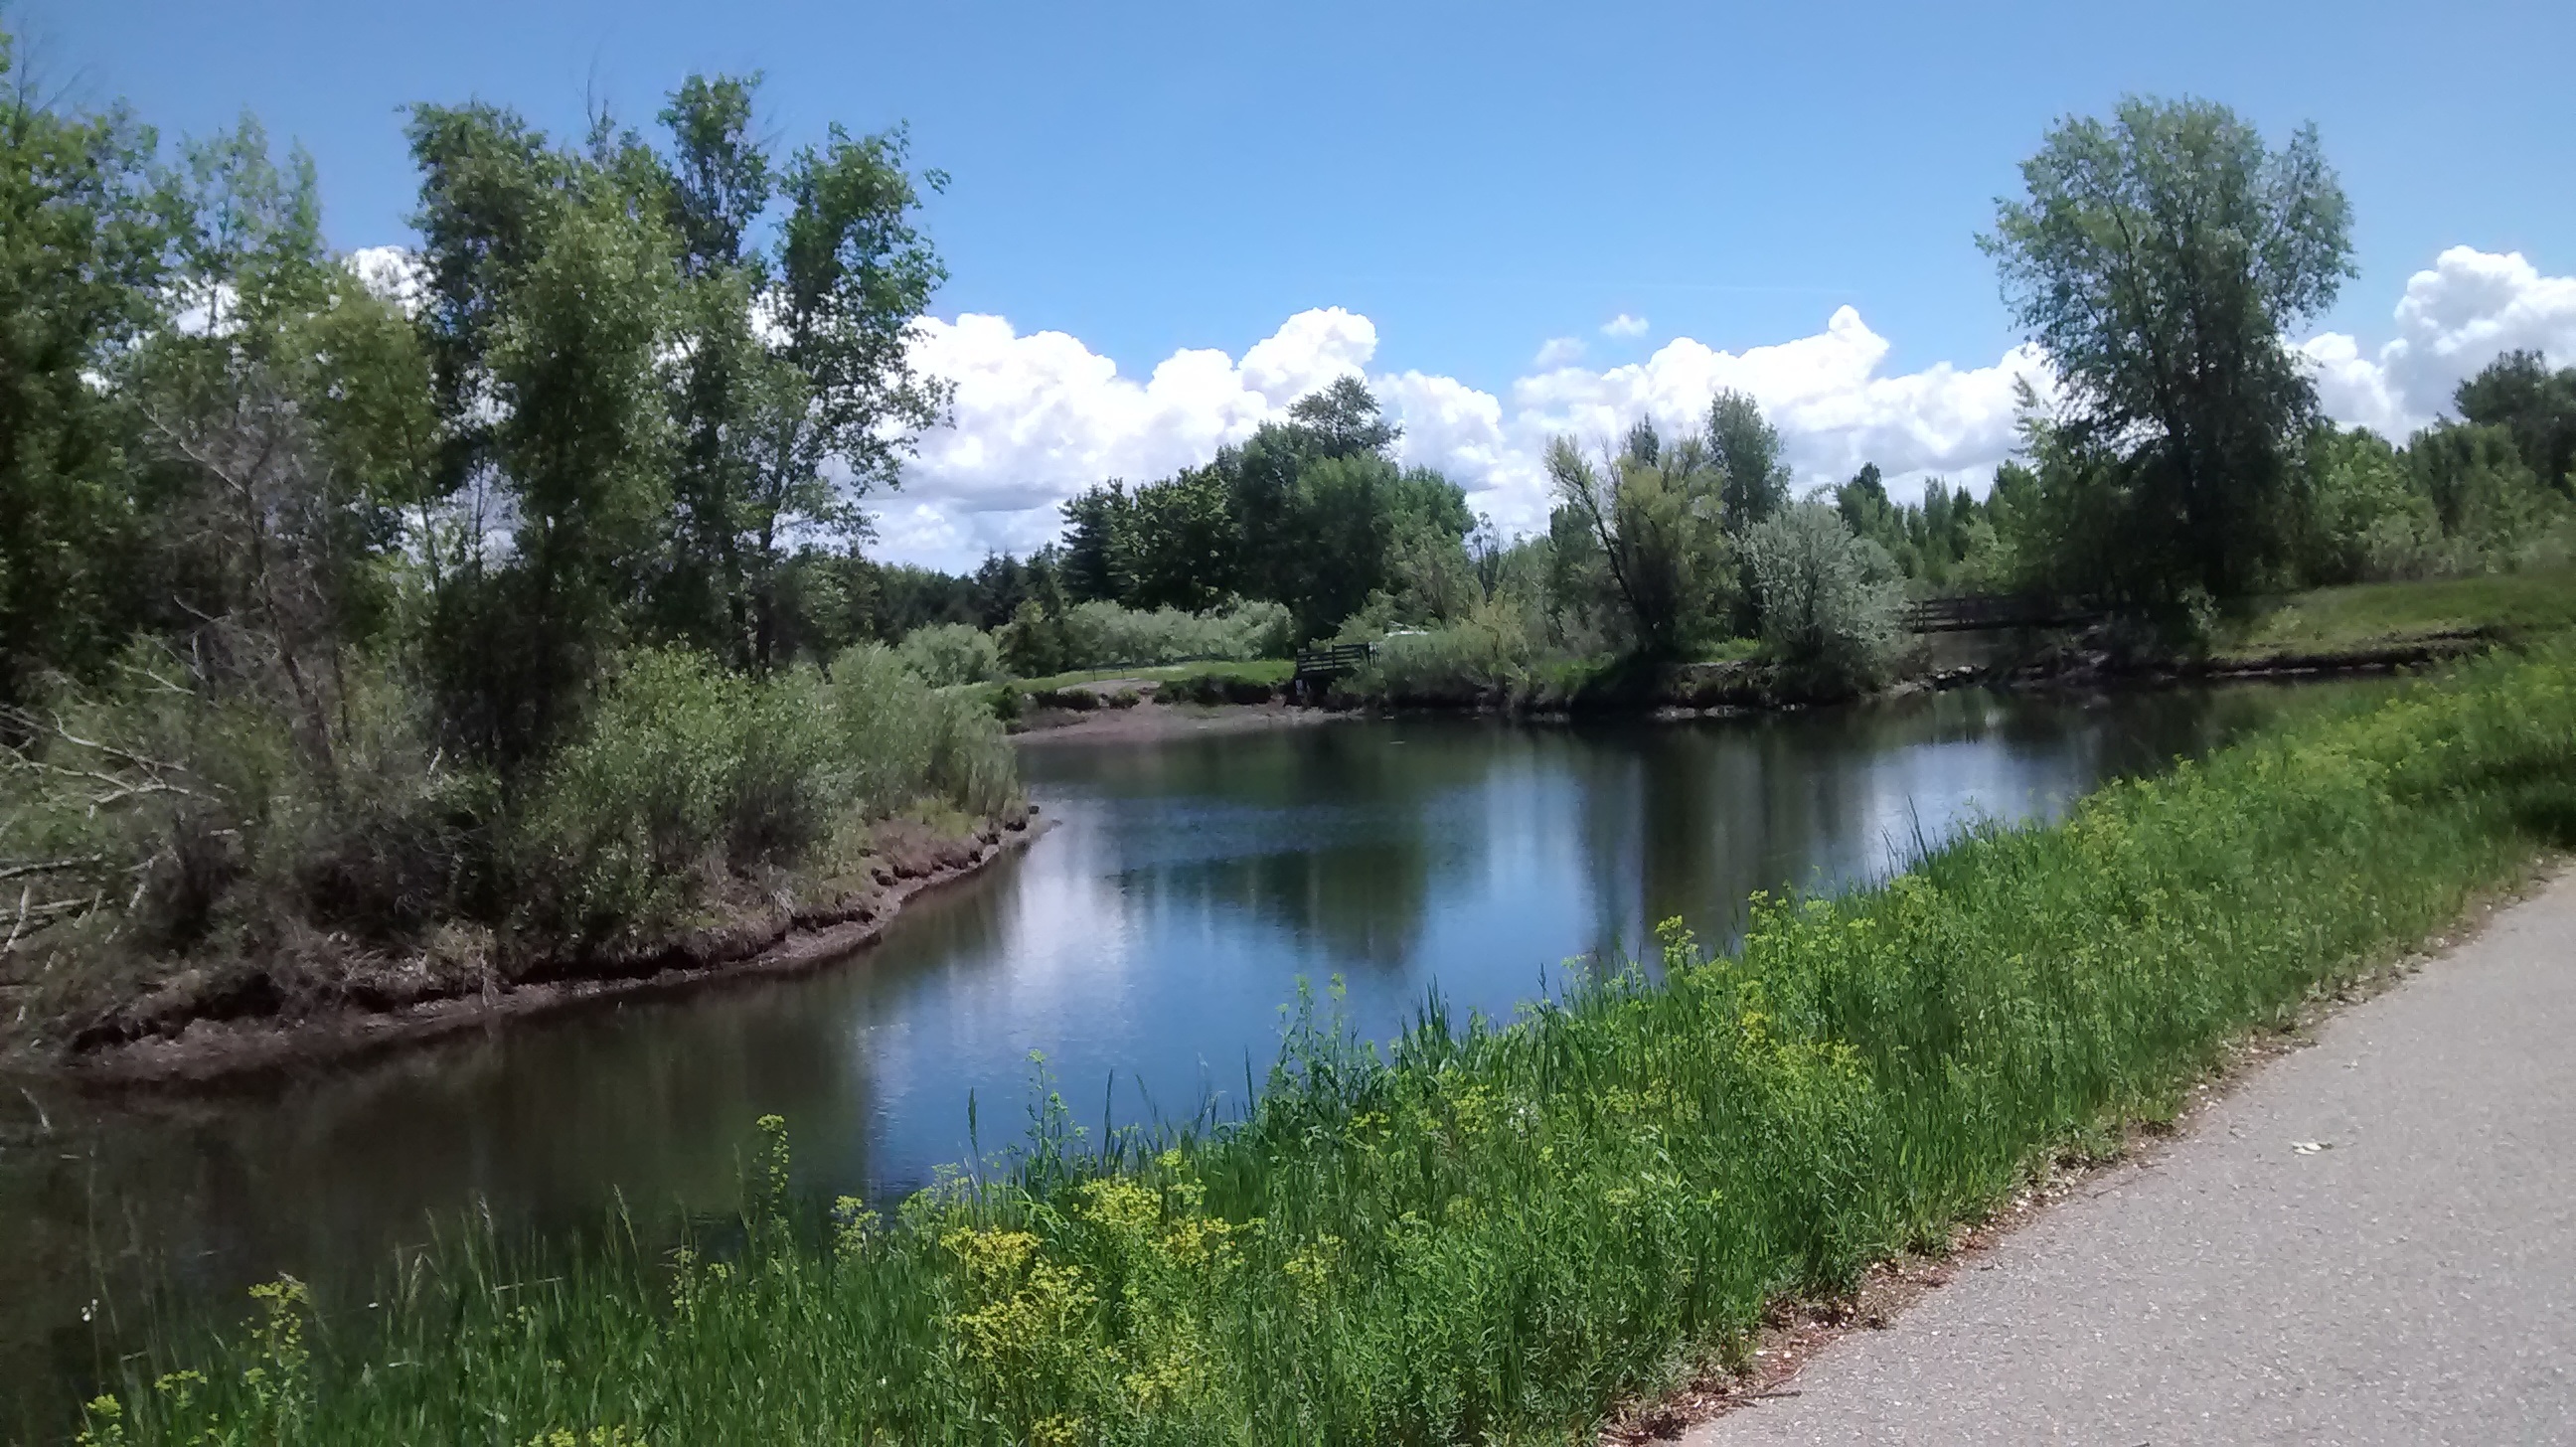
lake, river, canal, pond, reservoir, waterway, body of water, wetland, floodplain, loch, ecosystem, watercourse, fish pond